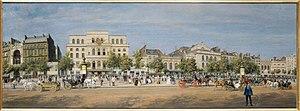
Cet article retrace l'Histoire du théâtre, de l'Antiquité jusqu'au XXIᵉ siècle.
Les boulevards constituent une part importante de l'identité urbaine et sociale de Paris. Ils ont été construits à l'initiative du pouvoir central, à l'emplacement des fortifications concentriques successives de la ville lorsque celles-ci devenaient obsolètes.
Adolphe Théodore Jules Martial Potémont dit A.-P. Martial, né le 10 février 1827 à Paris où il est mort le 14 octobre 1883 est un peintre et graveur français.
« Boulevard du crime » est le surnom donné au XIXᵉ siècle au boulevard du Temple à Paris, sur lequel se trouvaient plusieurs théâtres mélodramatiques dans lesquels étaient fréquemment représentés des faits divers, assassinats et vols.